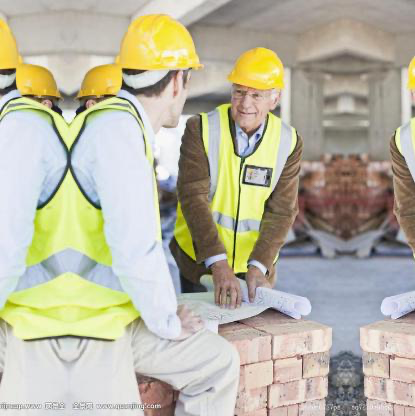
Objects in the image:
label: helmet
label: helmet
label: helmet
label: helmet
label: helmet